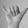
ASL letter: Y